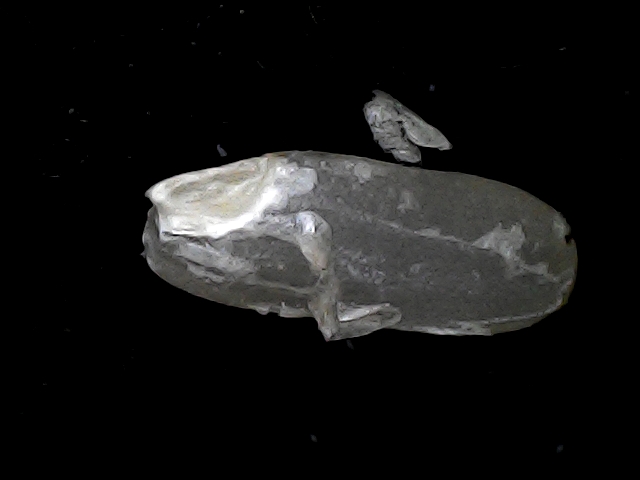
Rice variety: BD95